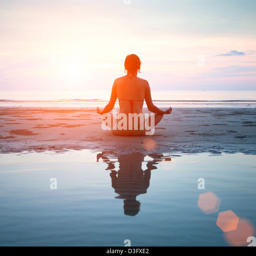
woman practicing yoga on the beach at sunset , with reflection in water